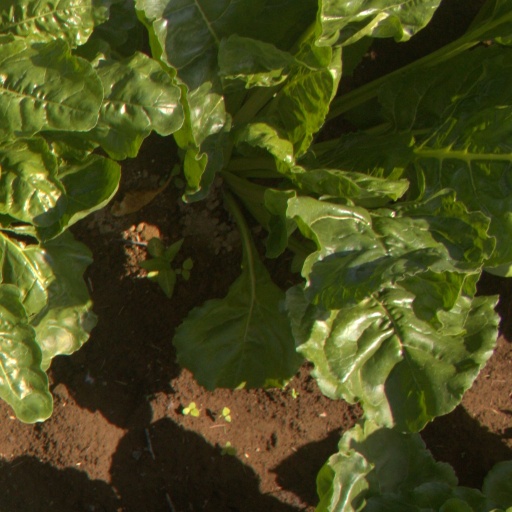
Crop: sugar beet